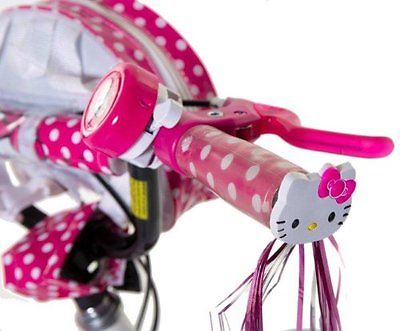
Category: bicycle